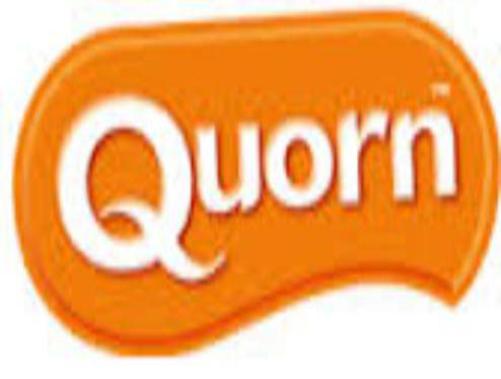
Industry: Food